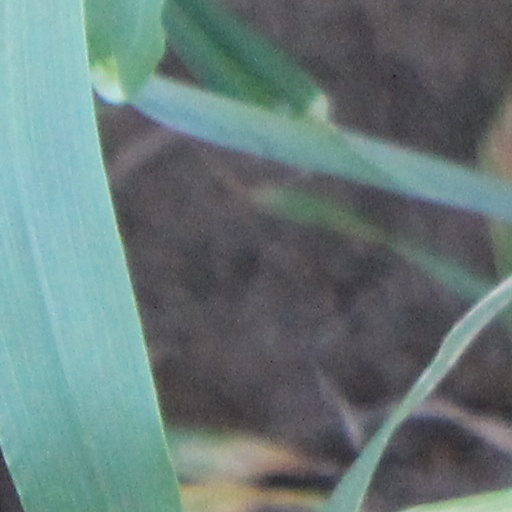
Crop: wheat